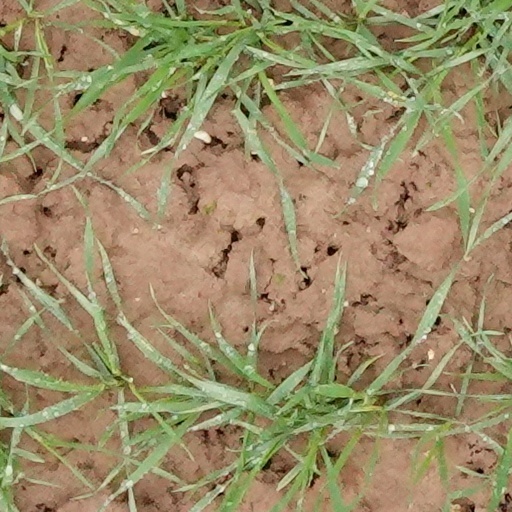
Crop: wheat